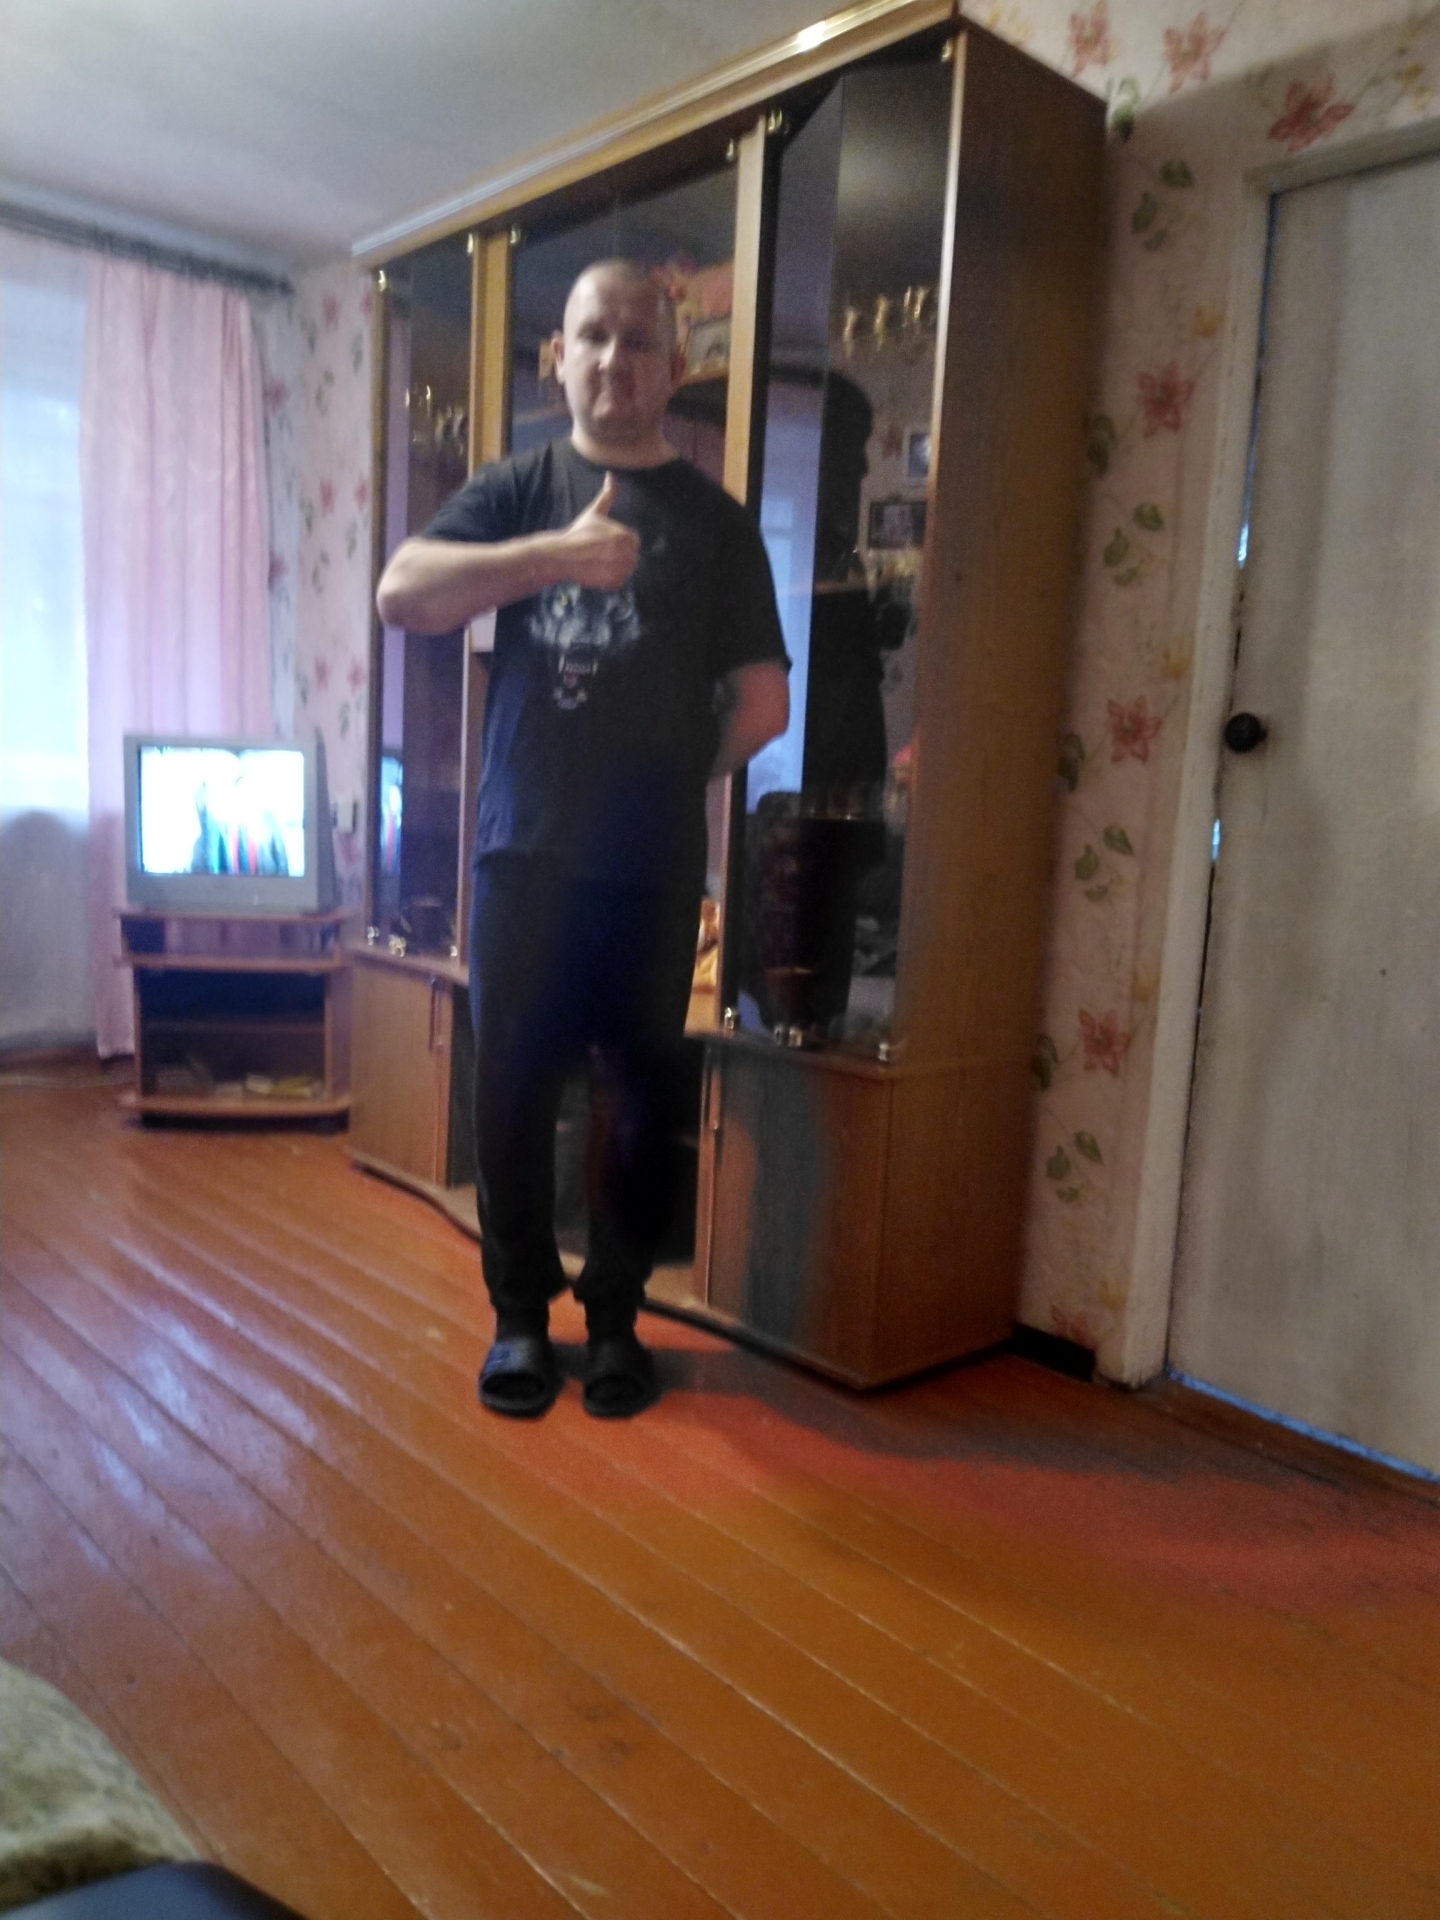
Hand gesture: like